Reno W. Trego

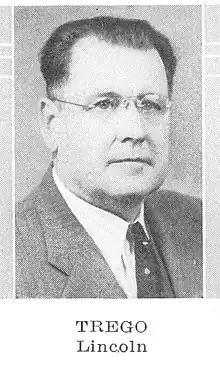
Reno W. Trego

Reno W. Trego was a member of the Wisconsin State Assembly.